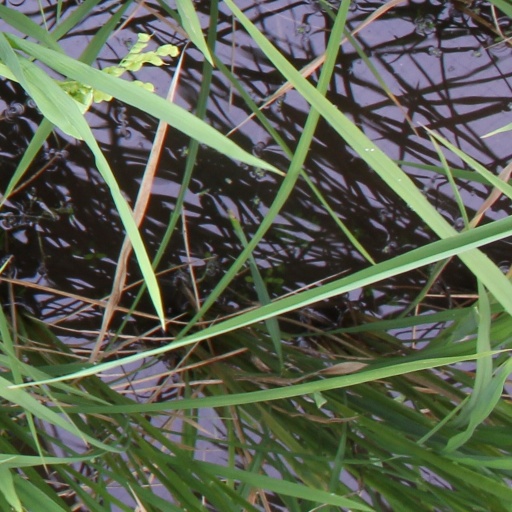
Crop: rice